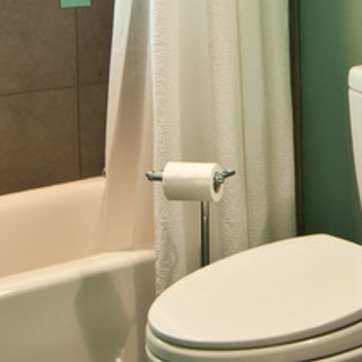
Material: paper